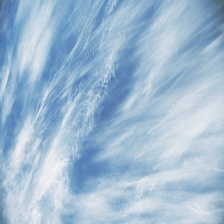
Cloud type: Cirrus